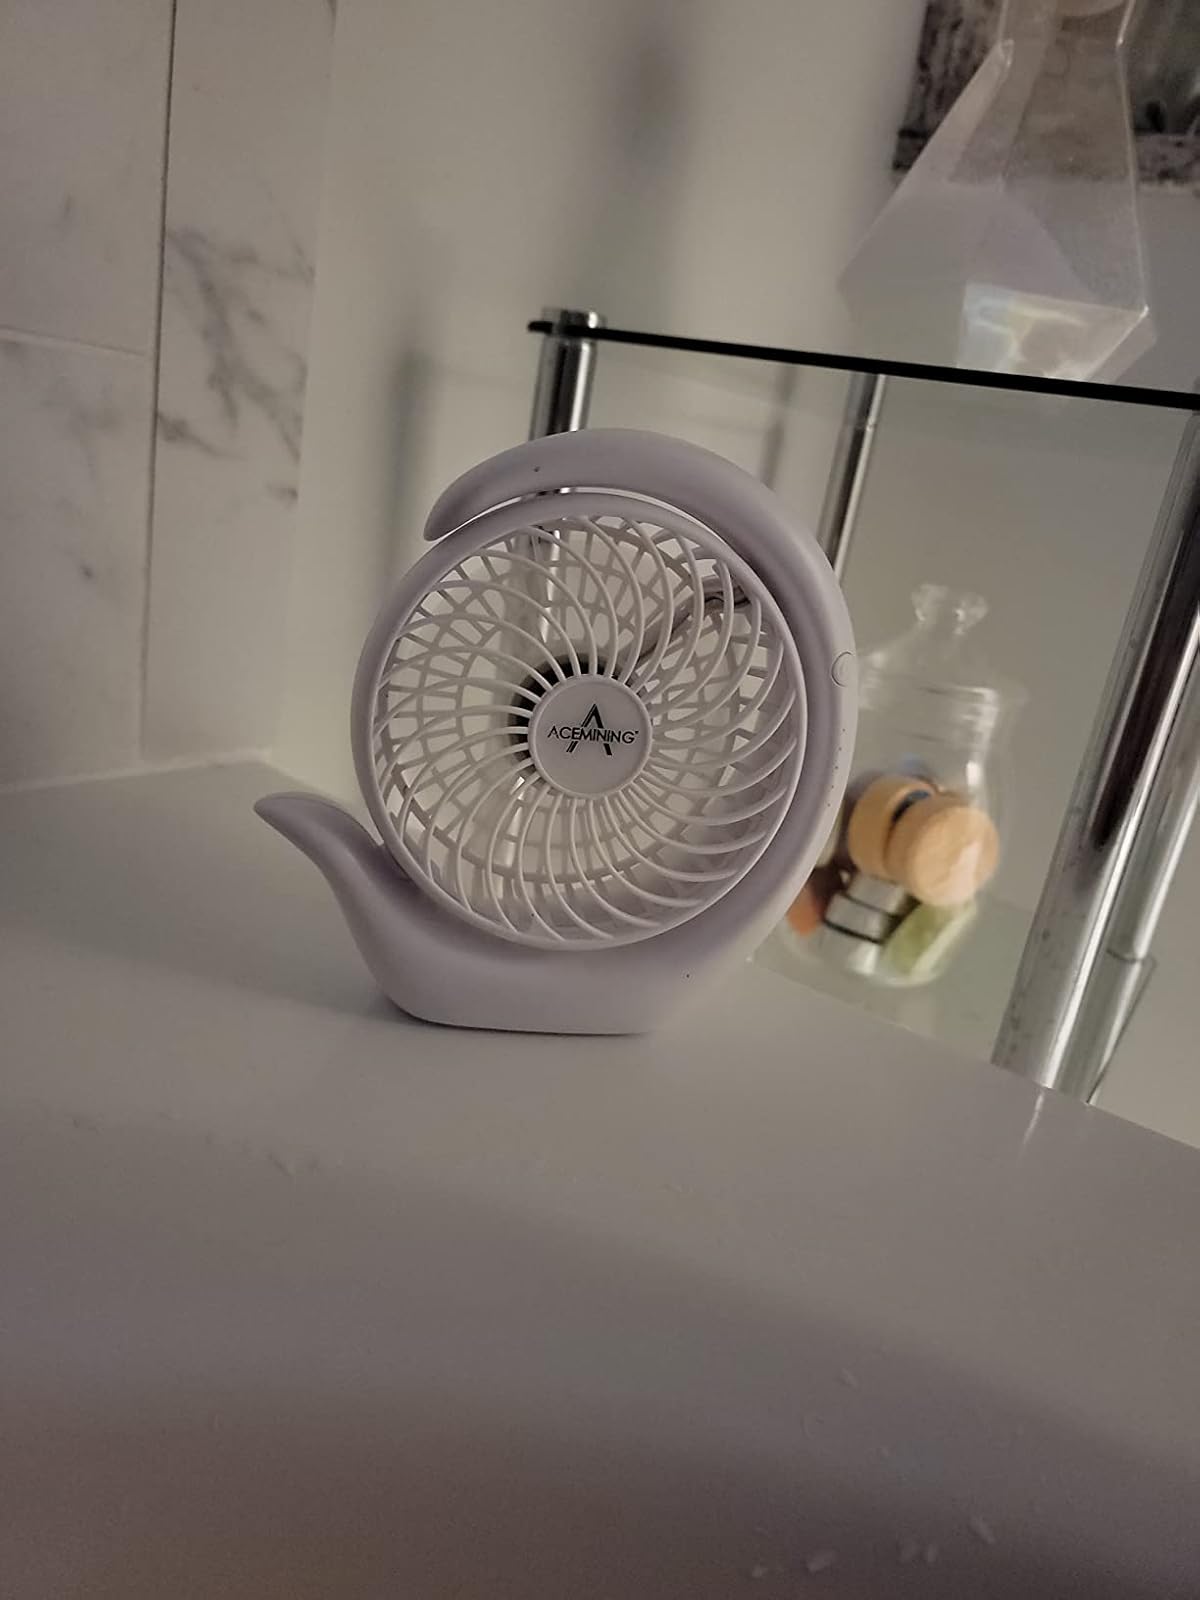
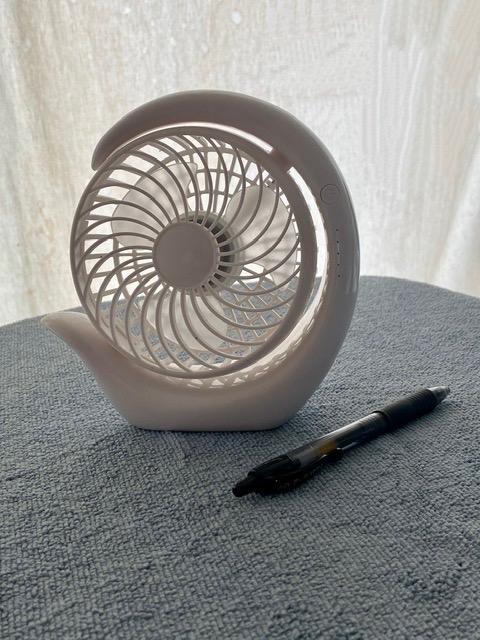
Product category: fan
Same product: yes